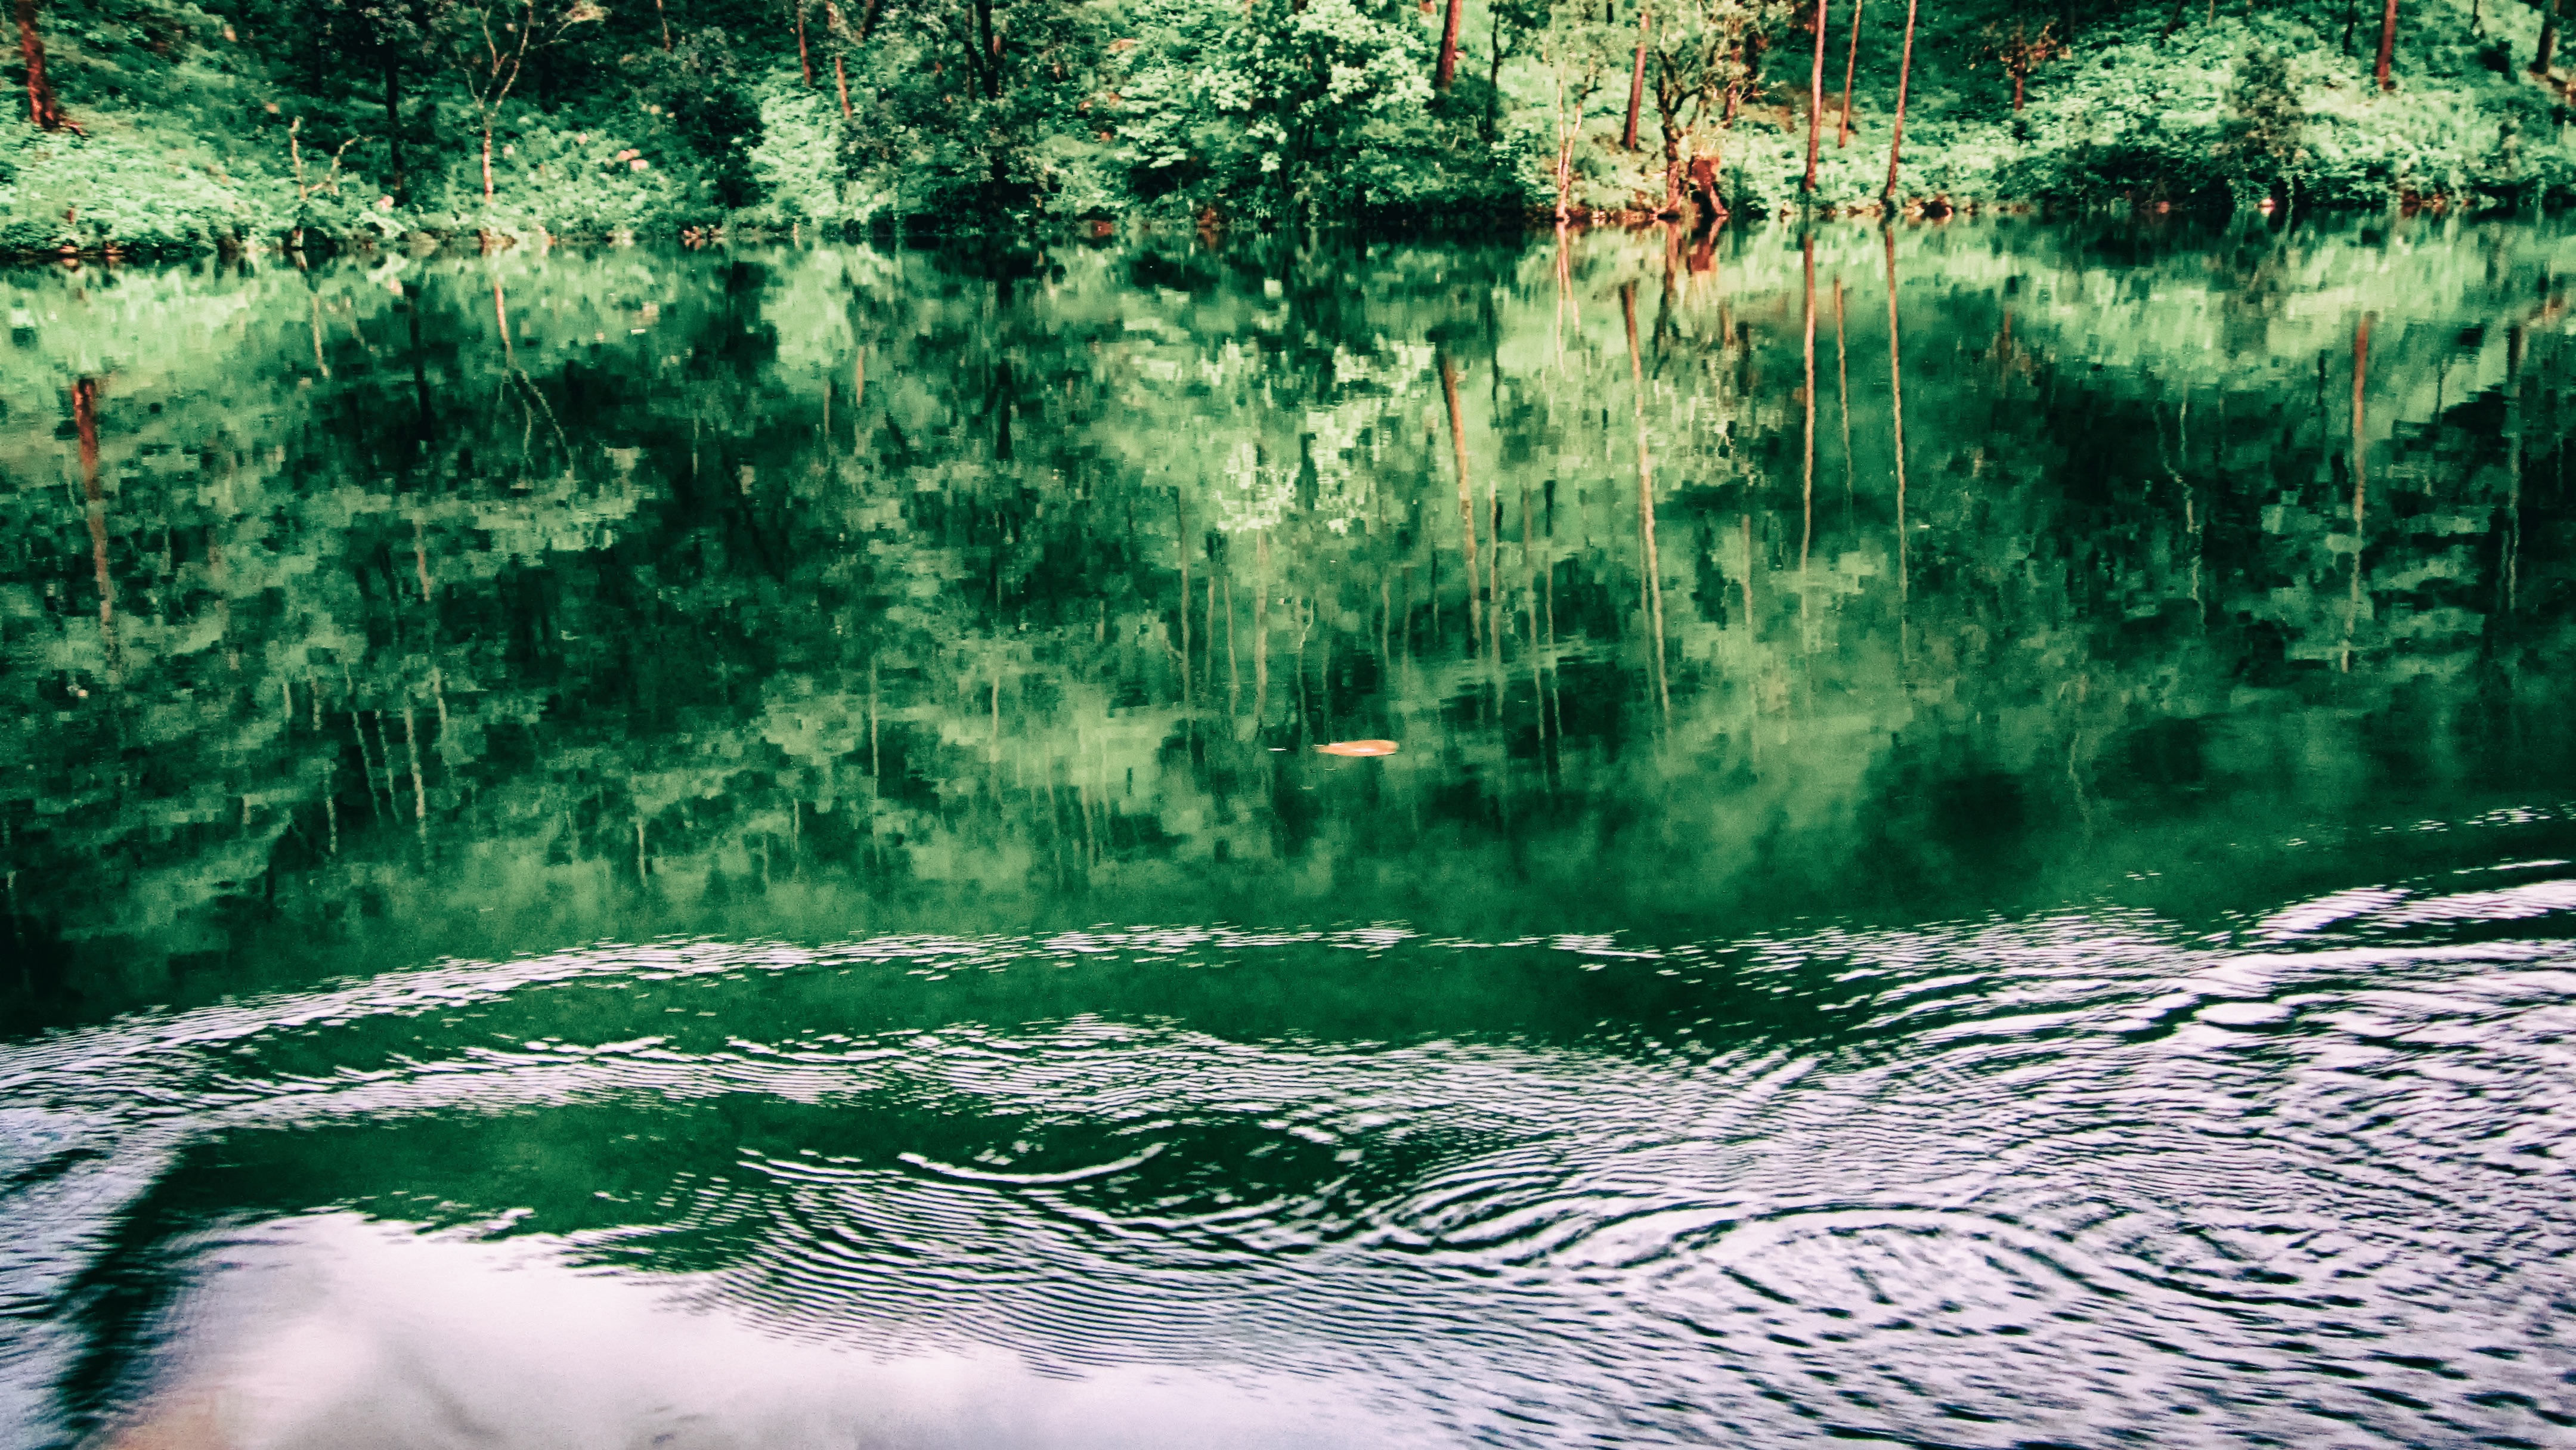
tree, water, nature, forest, sunlight, leaf, wave, river, stream, green, reflection, jungle, rapid, wetland, habitat, water feature, natural environment